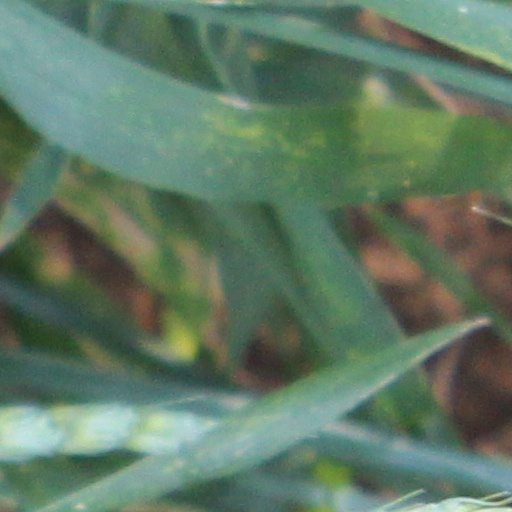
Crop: wheat